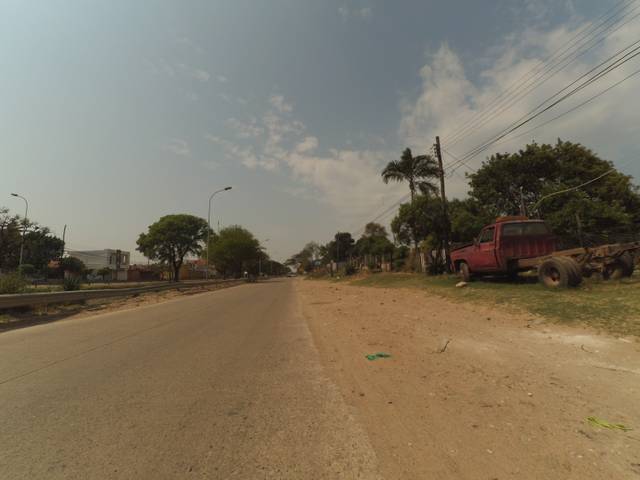
Region: Bolivia
Coordinates: -17.818, -63.225